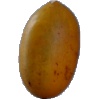
Label: Cucumber Ripe 2